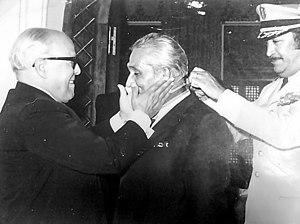
Habib Osman est décoré et félicité par le président tunisien Habib Bourguiba. De gauche à droite
Habib Osman, né le 27 décembre 1910 à Tunis et mort le 4 avril 1986 à Tunis, est un photographe professionnel et militant tunisien. Il est aussi l'accompagnant permanent et le photographe personnel du président Habib Bourguiba durant cinquante ans. Osman est reconnu pour ses clichés évoquant les grands moments du mouvement de libération nationale ainsi que ses portraits de Bourguiba qui ont marqué la mémoire collective du peuple tunisien.